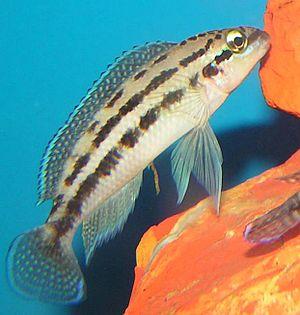
Julidochromis dickfeldi est un poisson appartenant à la famille des Cichlidae. Comme toutes les espèces du genre Julidochromis, il est endémique du lac Tanganyika.